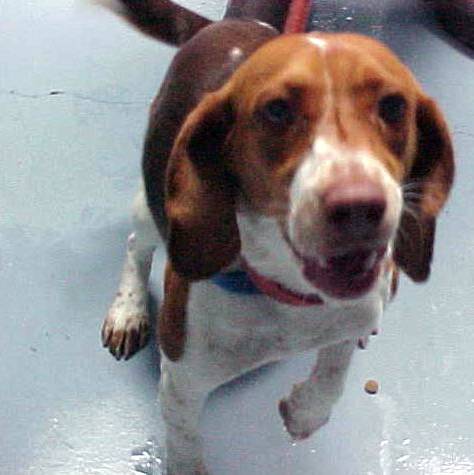
Label: dog